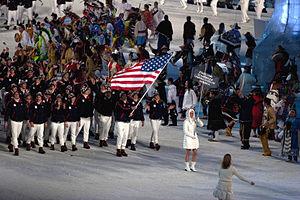
Cet article contient des informations sur la participation et les résultats des États-Unis aux Jeux olympiques d'hiver de 2010 à Vancouver au Canada.